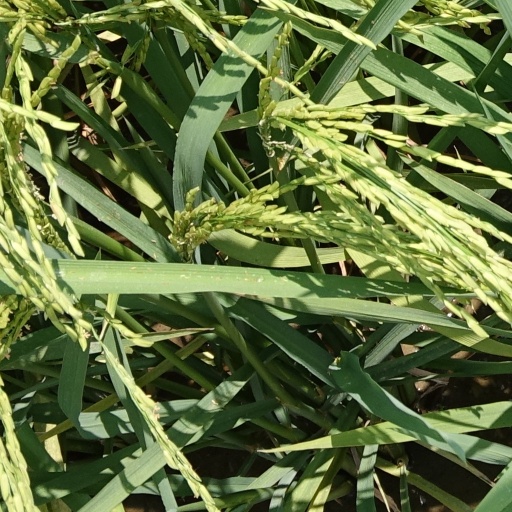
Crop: rice